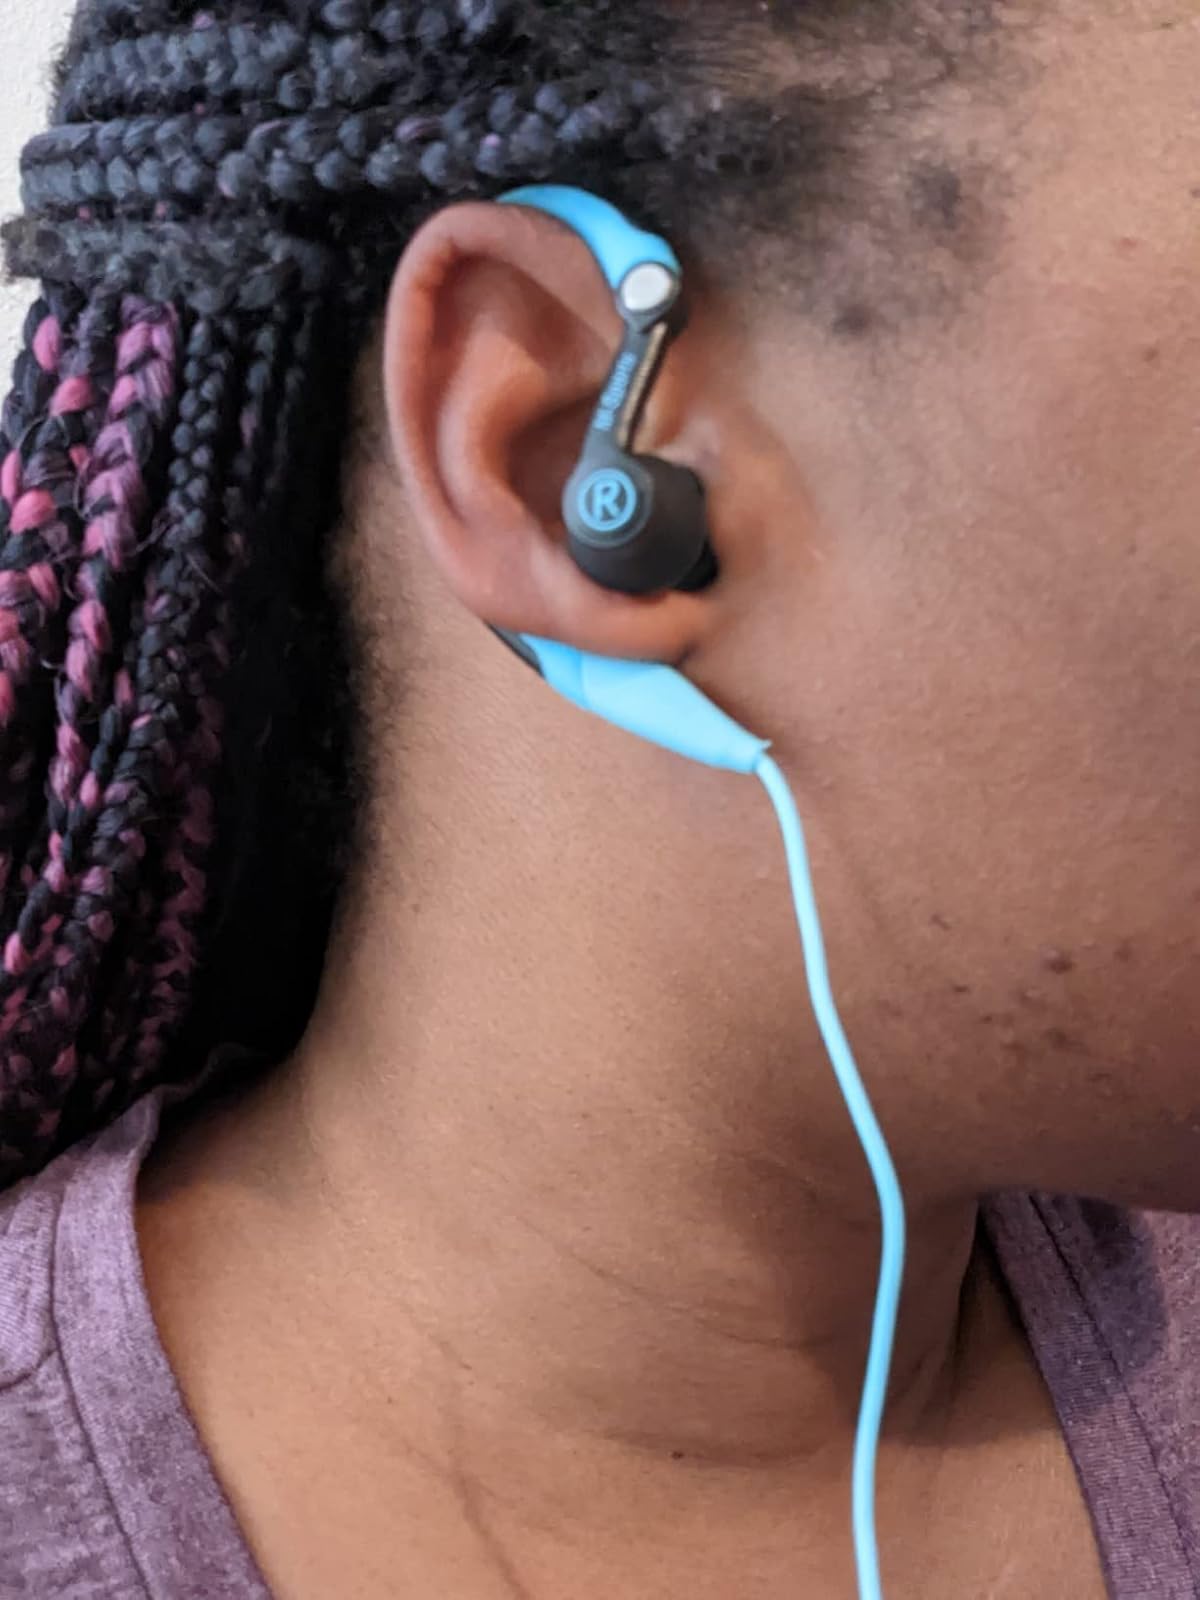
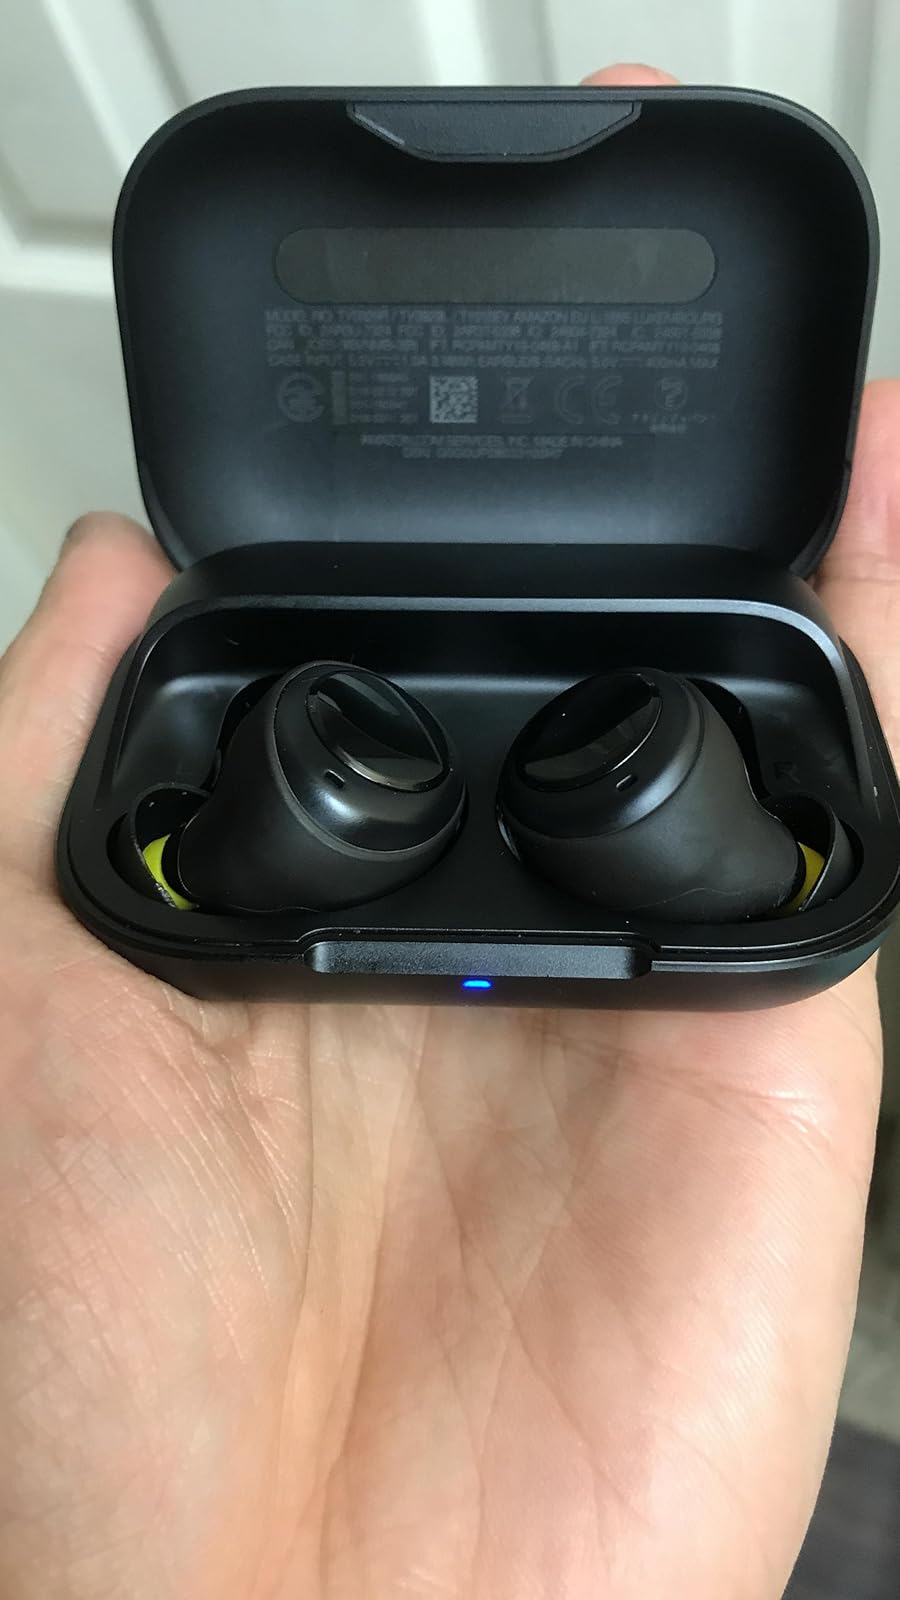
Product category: earbuds
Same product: no